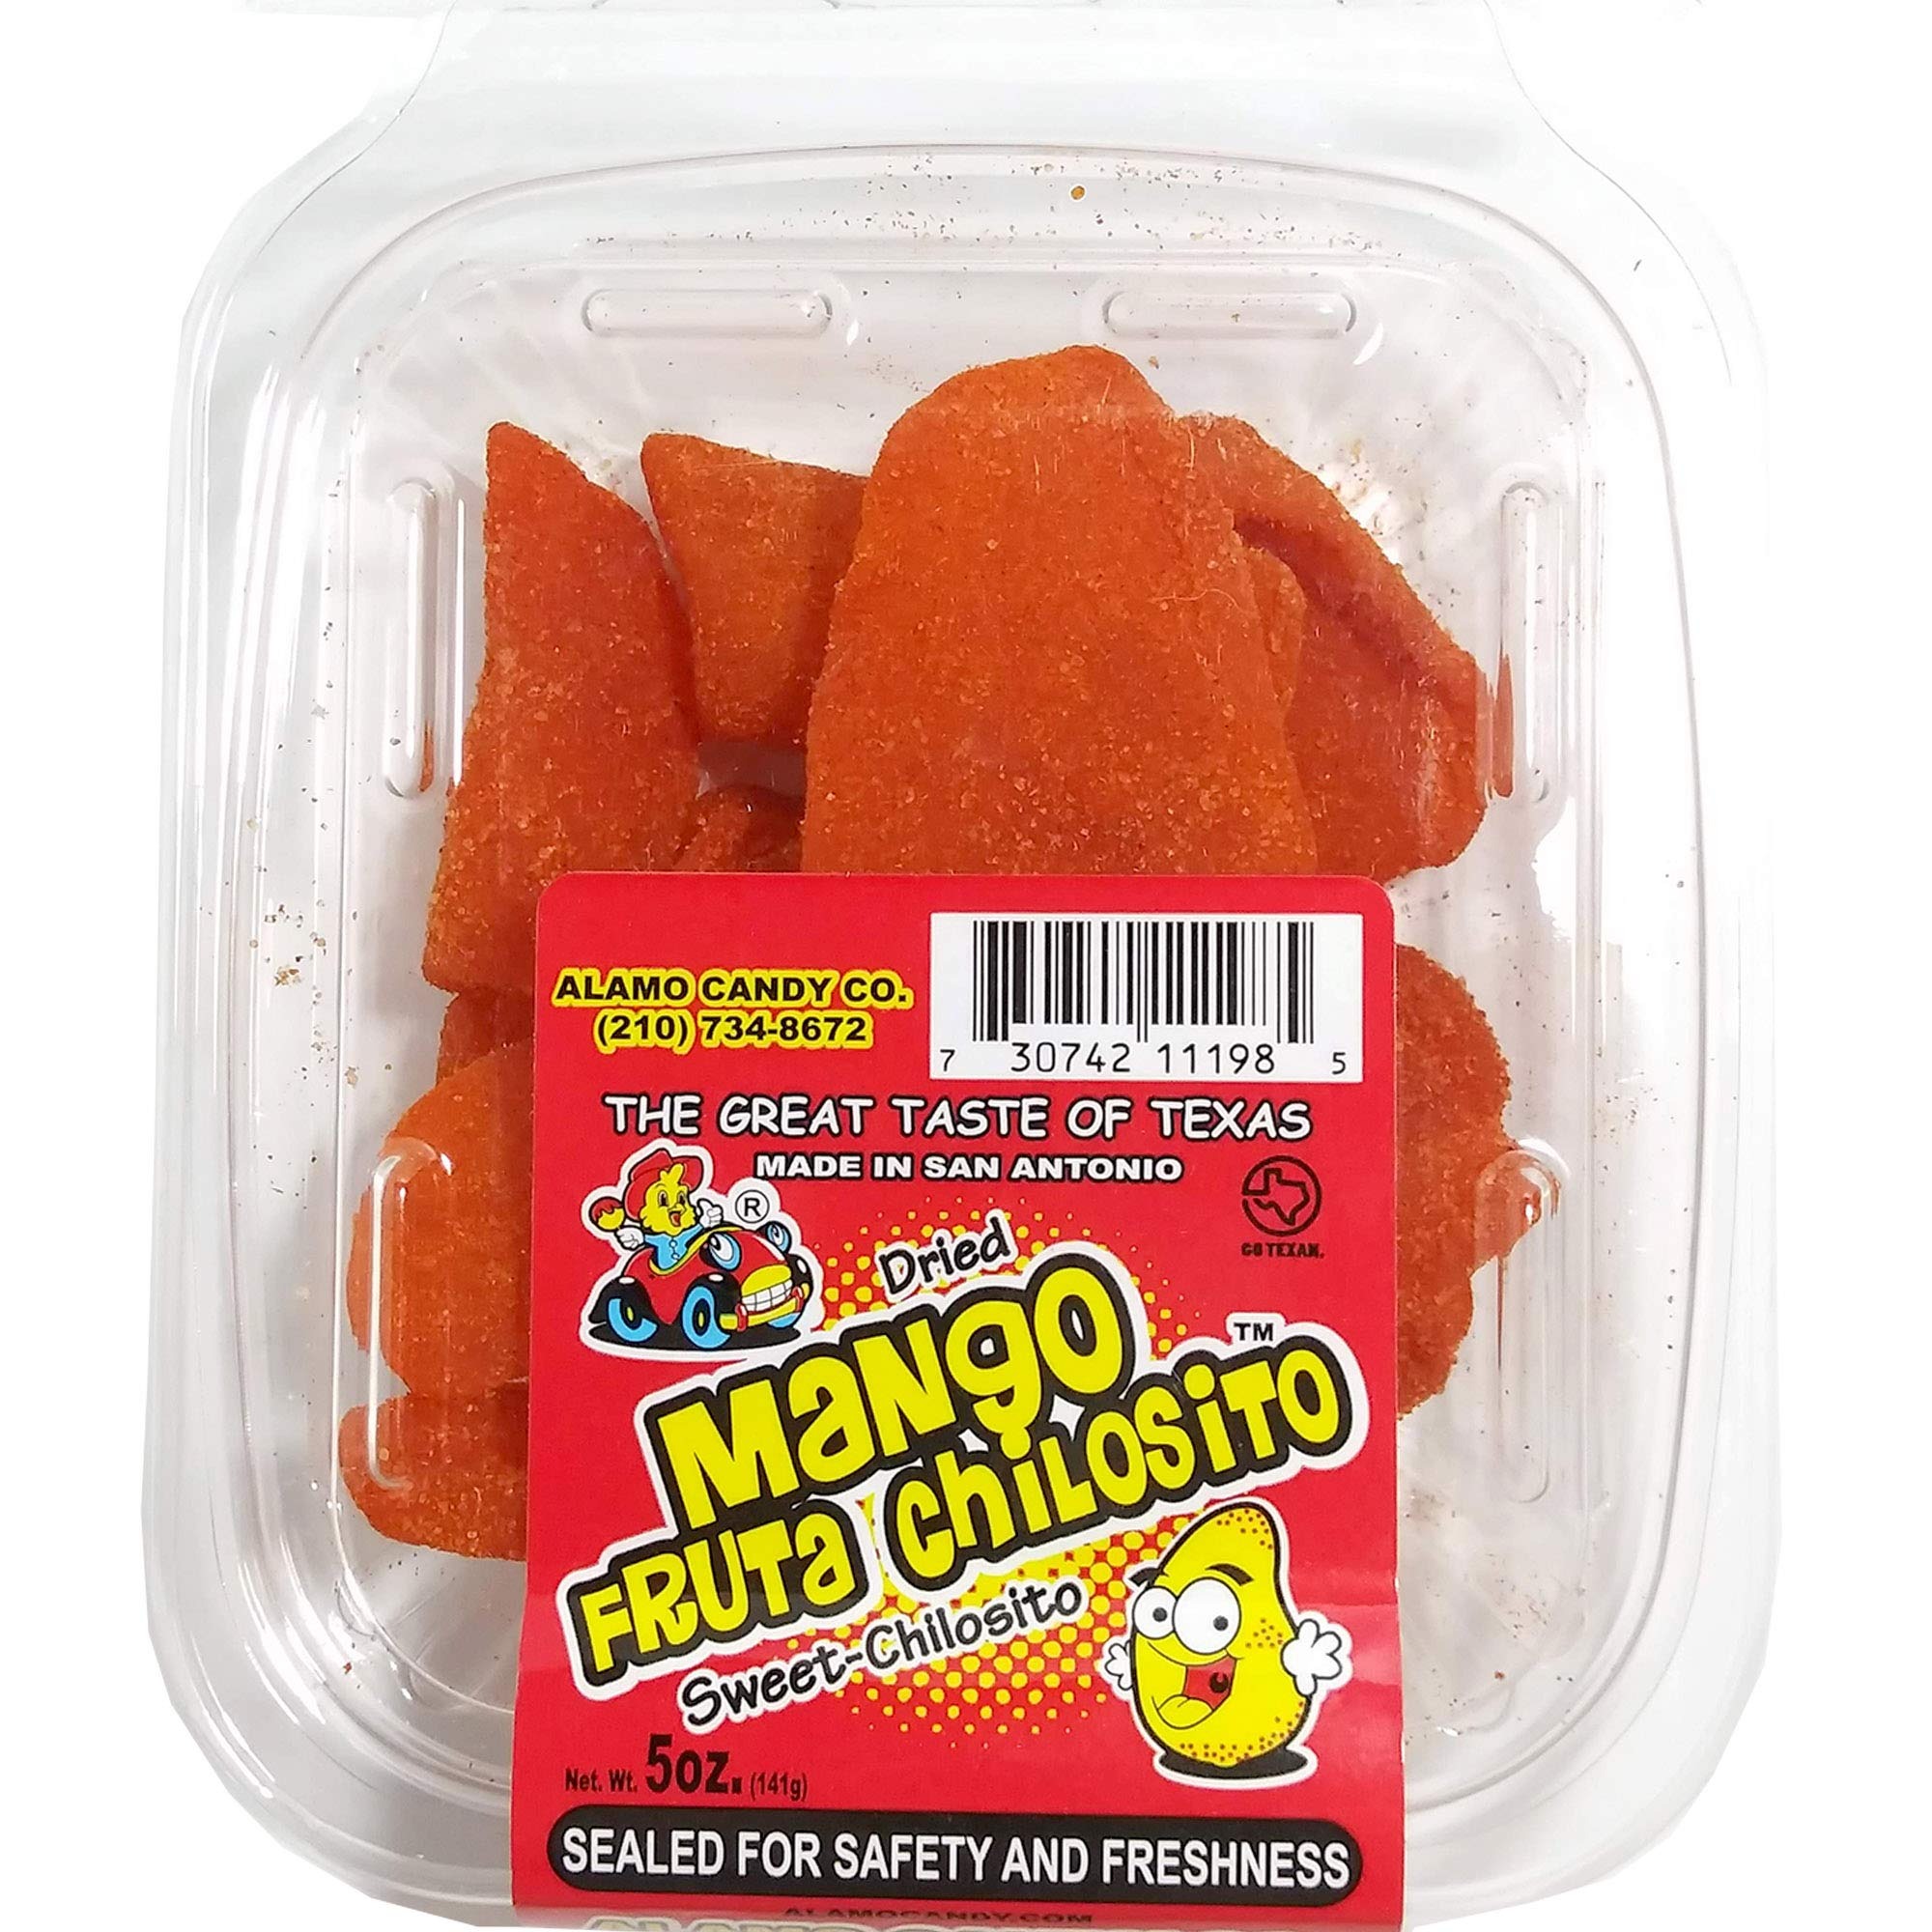
Item Name: Dried Mango Fruta Chilosito Sweet Candy Sealed for Safety and Freshness 5 oz
Bullet Point 1: Delicious Sweet and Sour Dried Mango
Bullet Point 2: Just enough Spice-Coated with Sweet Chili Powder
Bullet Point 3: Perfect On the Go Snack- Packed in small batch to take anywhere
Bullet Point 4: Alamo Candy - One of the largest Candy Manufacturers in San Antonio.
Product Description: Sweet-chilosito. The great taste of Texas. alamocandy.com Made in San Antonio.
Value: 24.0
Unit: Count

Price: 7.95